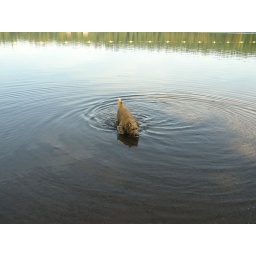
my dog in the water